TNA Lockdown (2013)

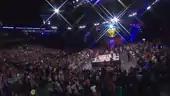
Lockdown 2013 stage design

During the November 29, 2012 "Impact Wrestling" episode, the location and date for the ninth annual Lockdown event were announced as the Alamodome in San Antonio, Texas on March 10, 2013. In a press release, TNA President Dixie Carter stated, "We have been waiting to play San Antonio until we could bring this great city a big televised event." Tickets for the event went on sale on December 7, 2012.